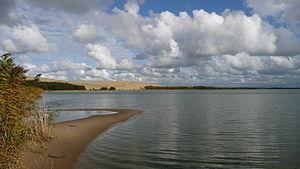
Le parc national de l'isthme de Courlande couvre la partie russe de l'isthme de Courlande. Il s'étend au sud de l'isthme sur 41 km de long sur les 98 km de l'isthme, qui est un énorme banc de sable. Le parc national russe, créé en 1987, couvre une superficie de 6 620 hectares, et est contigu à son homonyme lituanien. L'isthme sépare l'eau salée de la mer Baltique de l'eau douce de la lagune de Courlande à l'est. La partie sud de l'isthme se trouve dans l'oblast de Kaliningrad, en Russie ; la partie nord se trouve au sud-ouest de la Lituanie. C'est un site du patrimoine mondial de l'UNESCO partagé entre les deux pays.